Httpd

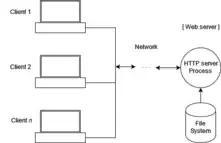
PC clients communicating via network with an HTTPd process serving static content only

HTTPd is a software program that usually runs in the background (i.e. a so-called "daemon"), as a process, and plays the role of a server in a client–server model using the HTTP and/or HTTPS network protocol(s).